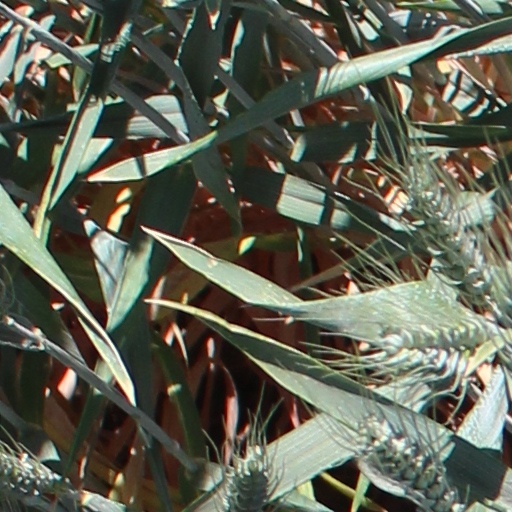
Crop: wheat